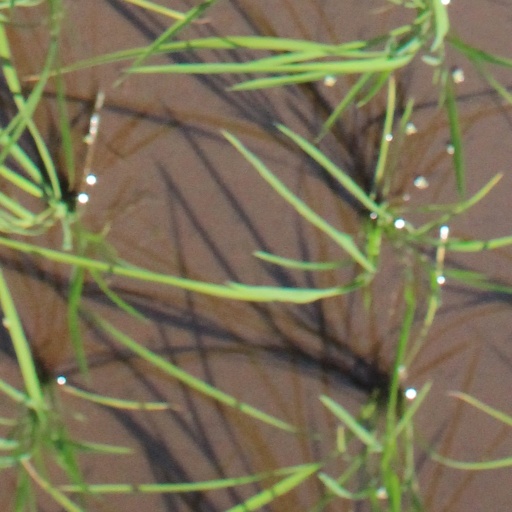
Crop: rice